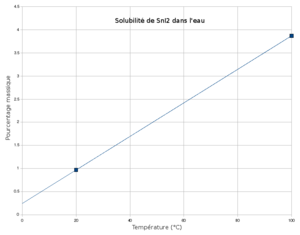
Solubilité de SnI2 dans l'eau en fonction de la température.